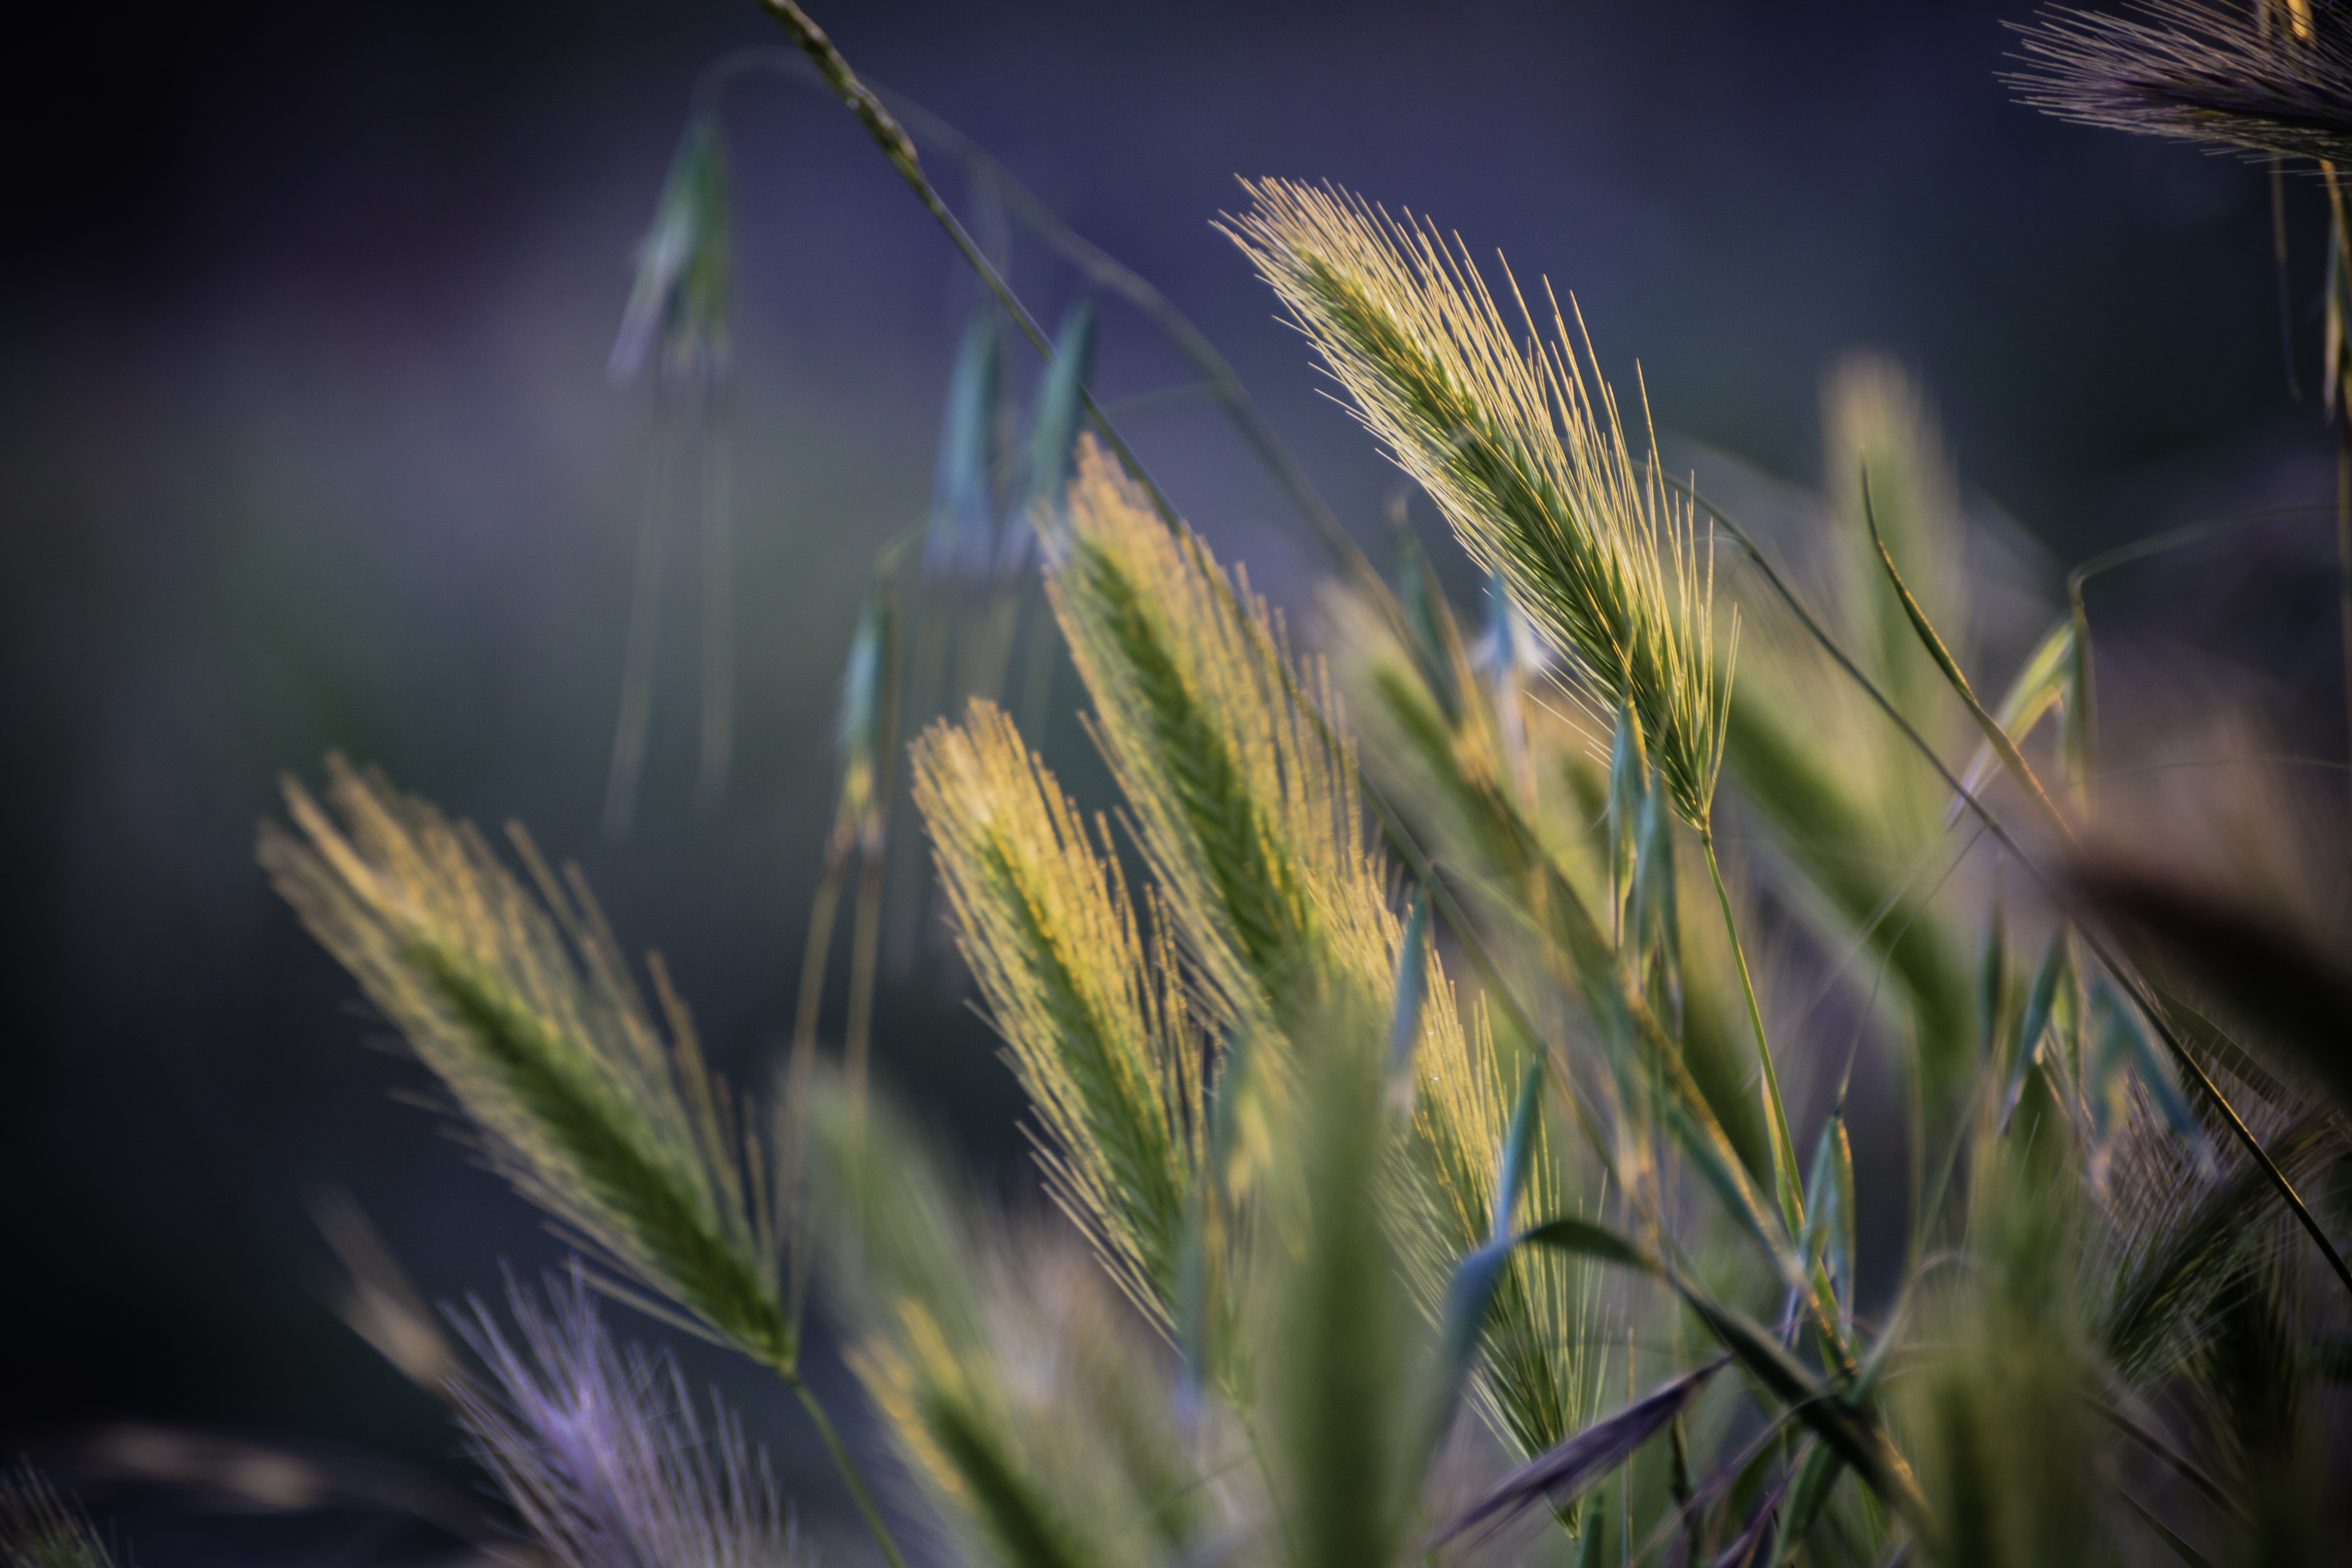
tree, nature, grass, branch, plant, field, sunlight, leaf, flower, green, botany, flora, close up, macro photography, the grain, grass family, plant stem, klas, protisvetlo